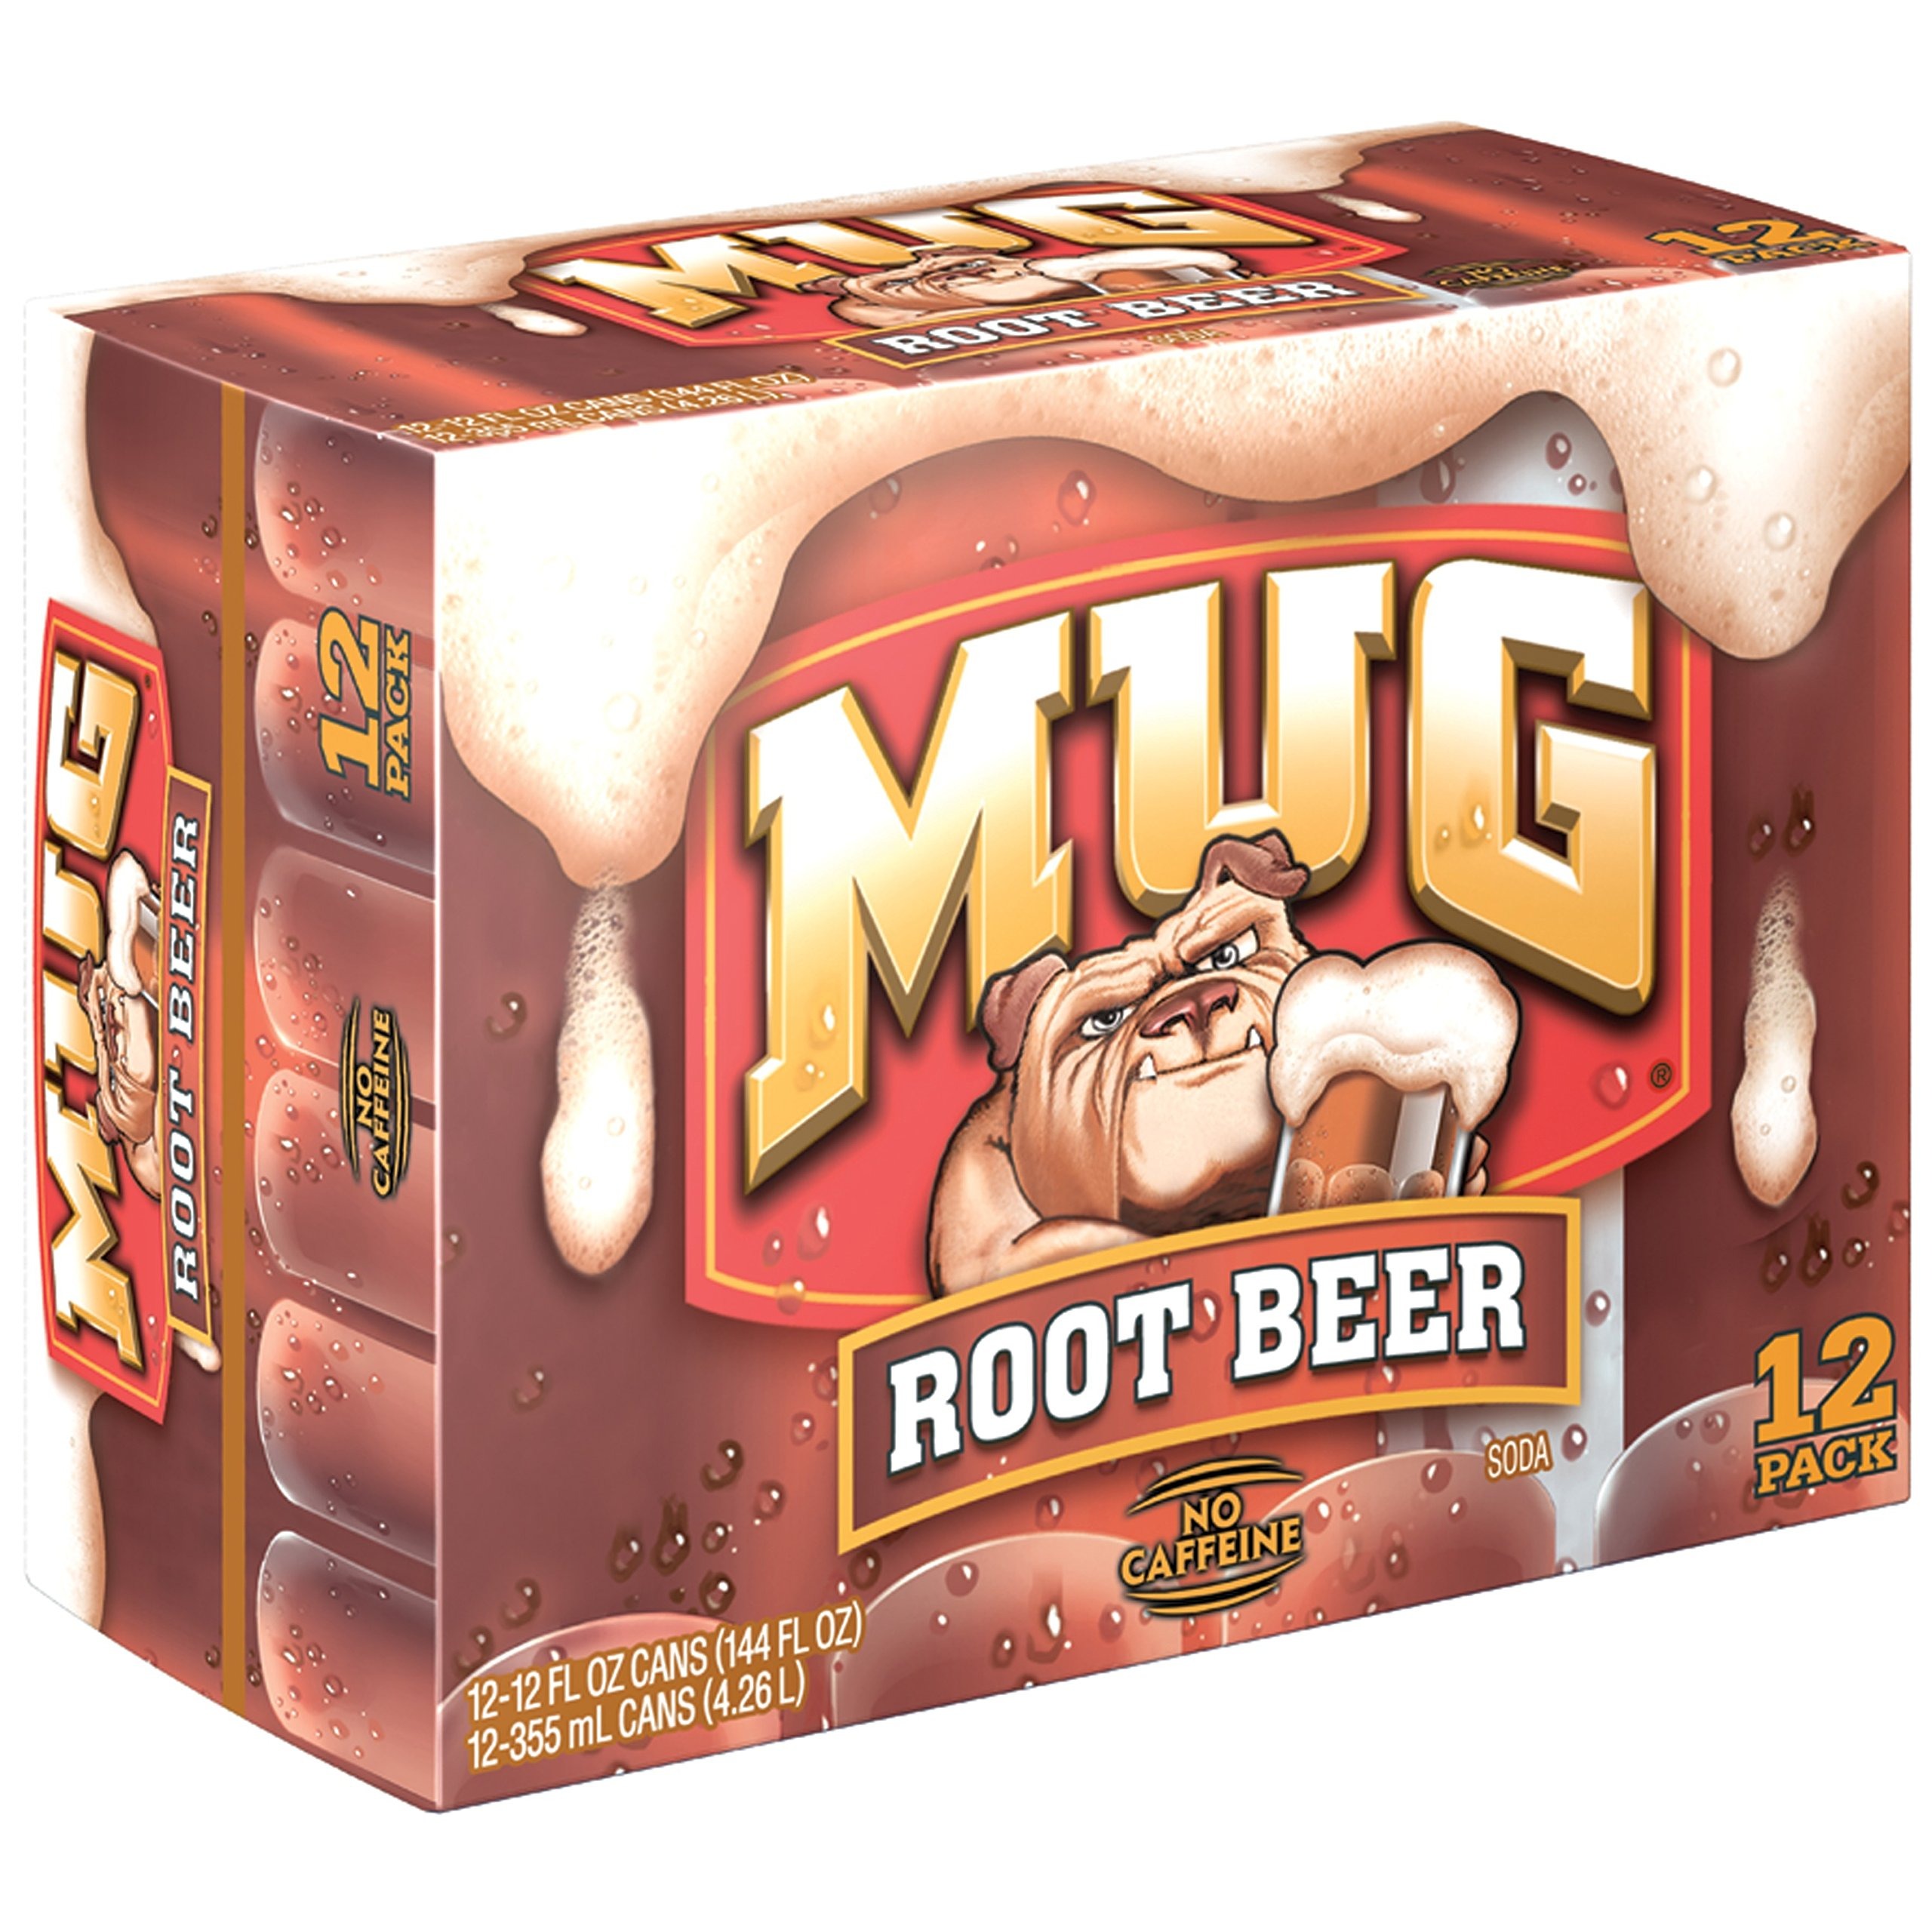
Item Name: Mug Root Beer, 12 ct
Bullet Point 1: Case of Soda
Bullet Point 2: 12 oz
Value: 144.0
Unit: Fl Oz

Price: 6.895